Stafford, Oregon

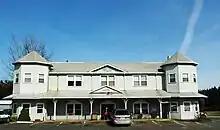
Wanker's Country Store

In 1895, the Wanker family moved to the area, bought land, and built a store and tavern at the intersection of Stafford and Borland roads. The intersection came to be known as Wankers Corner. Wanker is a German surname (pronounced Wonker), but because the word "wanker" is also a slang term for "masturbator" in British English, Wankers Corner has frequently been noted on lists of unusual place names.